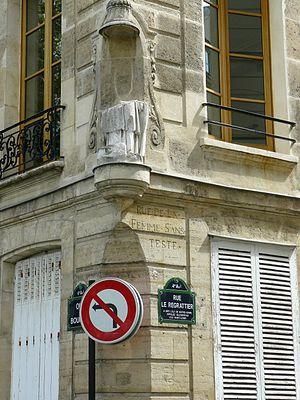
Angle de la rue Regrattier et du quai Bourbon, île Saint-Louis, Paris 4e arrondissement. La statue, endommagée volontairement en 1793 représente Saint Nicolas. L'ancien nom de la rue Le Regrattier, Rue de la Femme Sans Teste est encore visible.
La rue Le Regrattier est une voie située sur l’île Saint-Louis, dans le 4ᵉ arrondissement de Paris, en France.